Wildlife of Burkina Faso

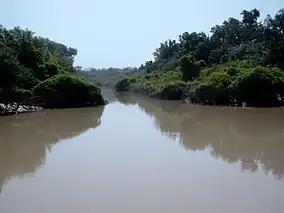
Arli National Park

The Arli National Park, covering an area of , lies to the southwest of Arli–W–Singou complex. It borders with Benin (the Pendjari River forms the boundary) and Singou Game Ranch on its northwest direction and has large network of drainage system which has vast flood plains. Within the park boundary, the Falaise de Gobnangou is a prominent hill feature with cliffs that extends over from the southwest to the northeast. The park also has many inselbergs. Shrub and tree-savanna (extensive growth of "Isoberlinia doka") in the non-flooded areas, "Mitragyna inermis" with gallery forests in seasonally flooded areas, baobab "Adansonia digitata" trees near old village sites are some of the vegetation types found in the park.